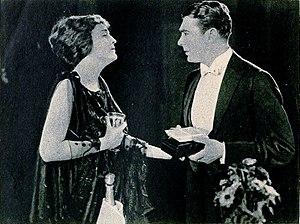
The Gay Lord Quex est un film muet américain réalisé par Harry Beaumont et sorti en 1919.